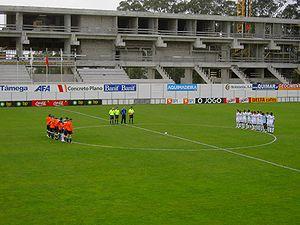
Le Estádio da Madeira est un stade situé à Funchal sur l'île de Madère.